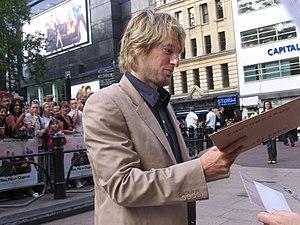
Owen Wilson est un acteur, scénariste et producteur de cinéma américain, né le 18 novembre 1968 à Dallas.